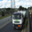
Label: truck